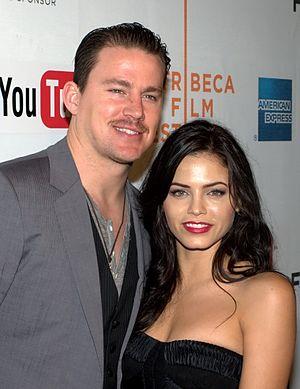
Channing Tatum est un acteur, danseur, mannequin, producteur et réalisateur américain, né le 26 avril 1980 à Cullman.
Channing Tatum est un acteur, danseur, mannequin, producteur et réalisateur américain, né le 26 avril 1980 à Cullman.